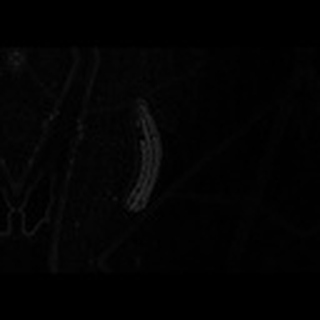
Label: cotton_army_worm